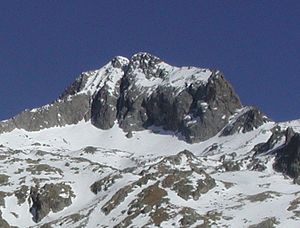
Cime du Gélas
Cime du Gélas er et 3,143 meter højt bjerg på grænsen mellem Frankrig og Italien. Det er en del af De maritime Alper, og et af de sydligste bjerge over 3.000 meter i Alperne.